Yoshihide Kozai

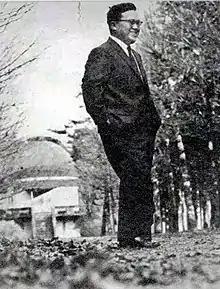
Kozai on "Asahi Journal"

Yoshihide Kozai (1 April 1928 – 5 February 2018) was a Japanese astronomer specialising in celestial mechanics. He is best known for discovering, simultaneously with Michael Lidov, the Kozai mechanism, for which he received the Imperial Prize of the Japan Academy in 1979. He was the first Japanese president of the International Astronomical Union from 1988 to 1991, and was director of the National Astronomical Observatory of Japan from 1988 to 1994. He was professor emeritus at the University of Tokyo, National Astronomical Observatory of Japan and The Graduate University for Advanced Studies.